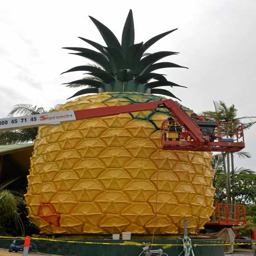
tourist attraction is being painted .